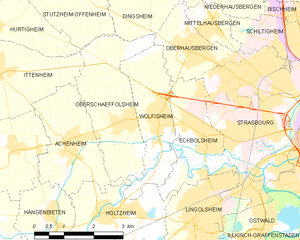
Carte des communes françaises